Dungeness River Bridge

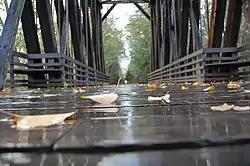

The Dungeness River Bridge is the centerpiece of Railroad Bridge Park near the town of Sequim, Washington. It crosses the Dungeness River. The bridge was first constructed by the Seattle, Port Angeles, and Western Railway, a subsidiary of the Chicago, Milwaukee, St. Paul and Pacific Railroad (also known as the Milwaukee Road) in 1916. Because of the ready availability of timber, the bridge was built of wood. This first bridge was replaced in 1930. The new bridge was also built of timber, and like its predecessor, is a through Howe truss 156 feet long and 22 feet high. Two wooden trestles are on the east and west approaches.